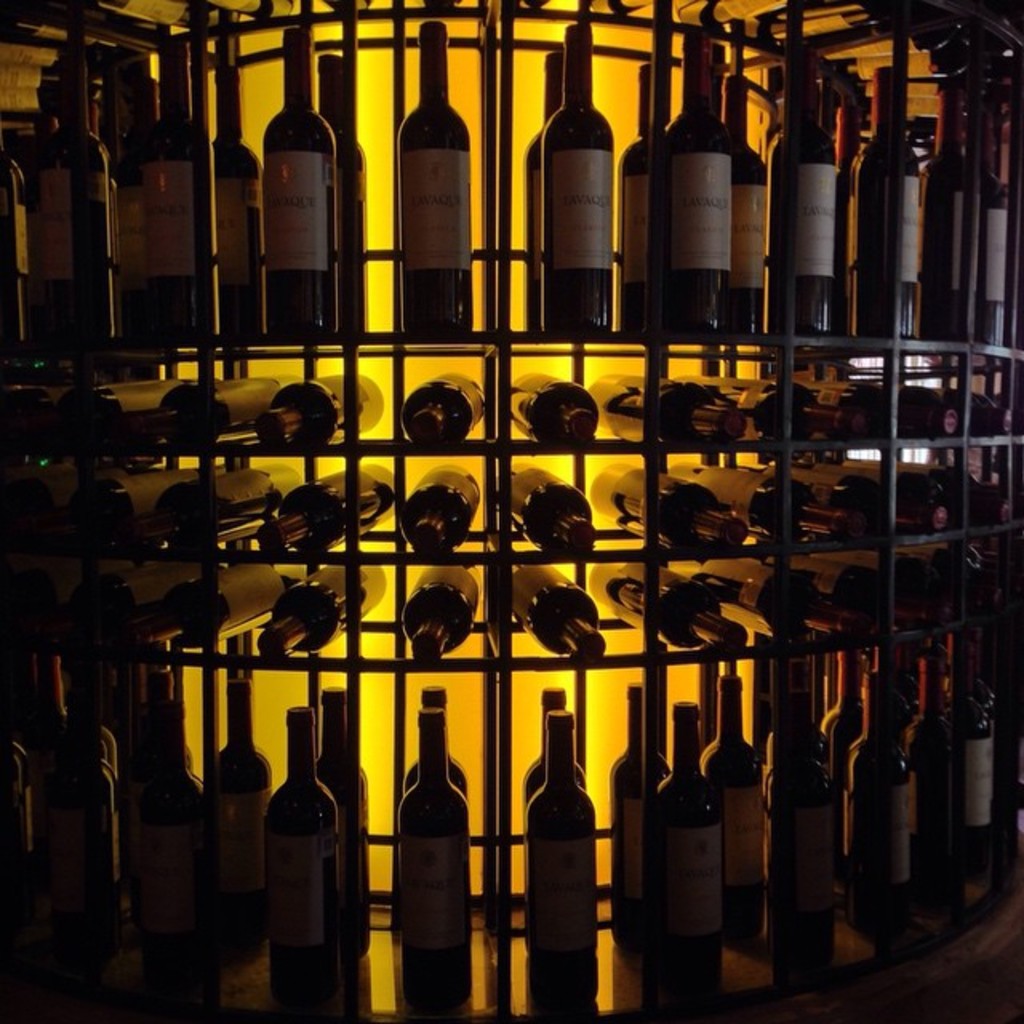
Label: others